Trojan War

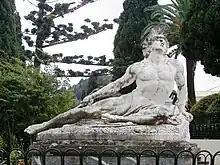
"Dying Achilles" in the gardens of the Achilleion

Achilles, maddened with grief over the death of Patroclus, swore to kill Hector in revenge. The exact nature of Achilles' relationship to Patroclus is the subject of some debate. Although certainly very close, Achilles and Patroclus are never explicitly cast as lovers by Homer, but they were depicted as such in the archaic and classical periods of Greek literature, particularly in the works of Aeschylus, Aeschines and Plato. He was reconciled with Agamemnon and received Briseis back, untouched by Agamemnon. He received a new set of arms, forged by the god Hephaestus, and returned to the battlefield. He slaughtered many Trojans, and nearly killed Aeneas, who was saved by Poseidon. Achilles fought with the river god Scamander, and a battle of the gods followed. The Trojan army returned to the city, except for Hector, who remained outside the walls because he was tricked by Athena. Achilles killed Hector, and afterwards he dragged Hector's body from his chariot and refused to return the body to the Trojans for burial. The body nevertheless remained unscathed as it was preserved from all injury by Apollo and Aphrodite. The Achaeans then conducted funeral games for Patroclus. Afterwards, Priam came to Achilles' tent, guided by Hermes, and asked Achilles to return Hector's body. The armies made a temporary truce to allow the burial of the dead. The "Iliad" ends with the funeral of Hector.